Clun Forest sheep

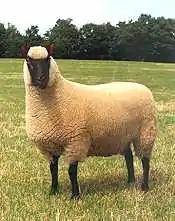
A Clun Forest Ewe

The Clun Forest sheep is a medium-sized dark faced sheep that is known for its hardiness, long life, fertility and good mothering abilities. A Clun ewe will usually produce twins which will grow very quickly due to the high butterfat content of her milk.